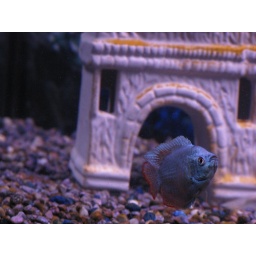
Blue fish swimming by its castle.